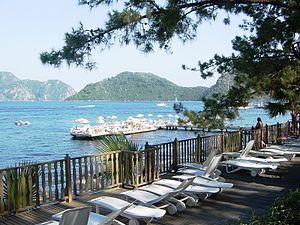
La Turquie, en forme longue la république de Turquie, en turc : Türkiye et Türkiye Cumhuriyeti, est un pays transcontinental situé aux confins de l'Asie et de l'Europe. Elle a des frontières avec la Grèce et la Bulgarie à l'ouest-nord-ouest, la Géorgie et l'Arménie à l'est-nord-est, l'Azerbaïdjan et l'Iran à l'est, l'Irak et la Syrie à l'est-sud-est. Il s'agit d'une république à régime présidentiel dont la langue officielle est le turc. Sa capitale officielle est Ankara depuis le 13 octobre 1923. La Turquie est bordée au nord par la mer Noire, à l'ouest par la mer Égée et au sud-ouest par la partie orientale de la mer Méditerranée : le bassin Levantin. La Thrace orientale et l'Anatolie sont séparées par la mer de Marmara.
La Riviera turque est une région géographique le long de la côte méditerranéenne de la Turquie dans les provinces d'Antalya, de Muğla, d'Aydın, le sud de la province d'Izmir et la partie occidentale de la province de Mersin. La combinaison d'un climat favorable, d'une mer chaude propice à l'héliotropisme, d'une côte s'étendant sur un millier de kilomètres sur les bords de la mer Égée et de la mer Méditerranée, et d'un grand nombre de sites naturels et archéologiques, font de la Riviera turque une destination touristique internationalement reconnue.